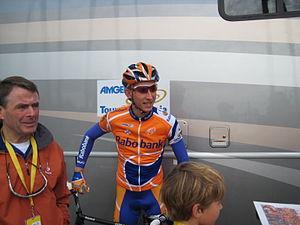
Bauke Mollema est un coureur cycliste néerlandais, né le 26 novembre 1986 à Groningue. Il est professionnel depuis 2008 et membre de l'équipe Trek-Segafredo. Il a notamment remporté la Classique de Saint-Sébastien en 2016, le Tour de Lombardie en 2019, ainsi qu'une étape du